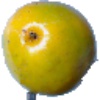
Label: maracuja